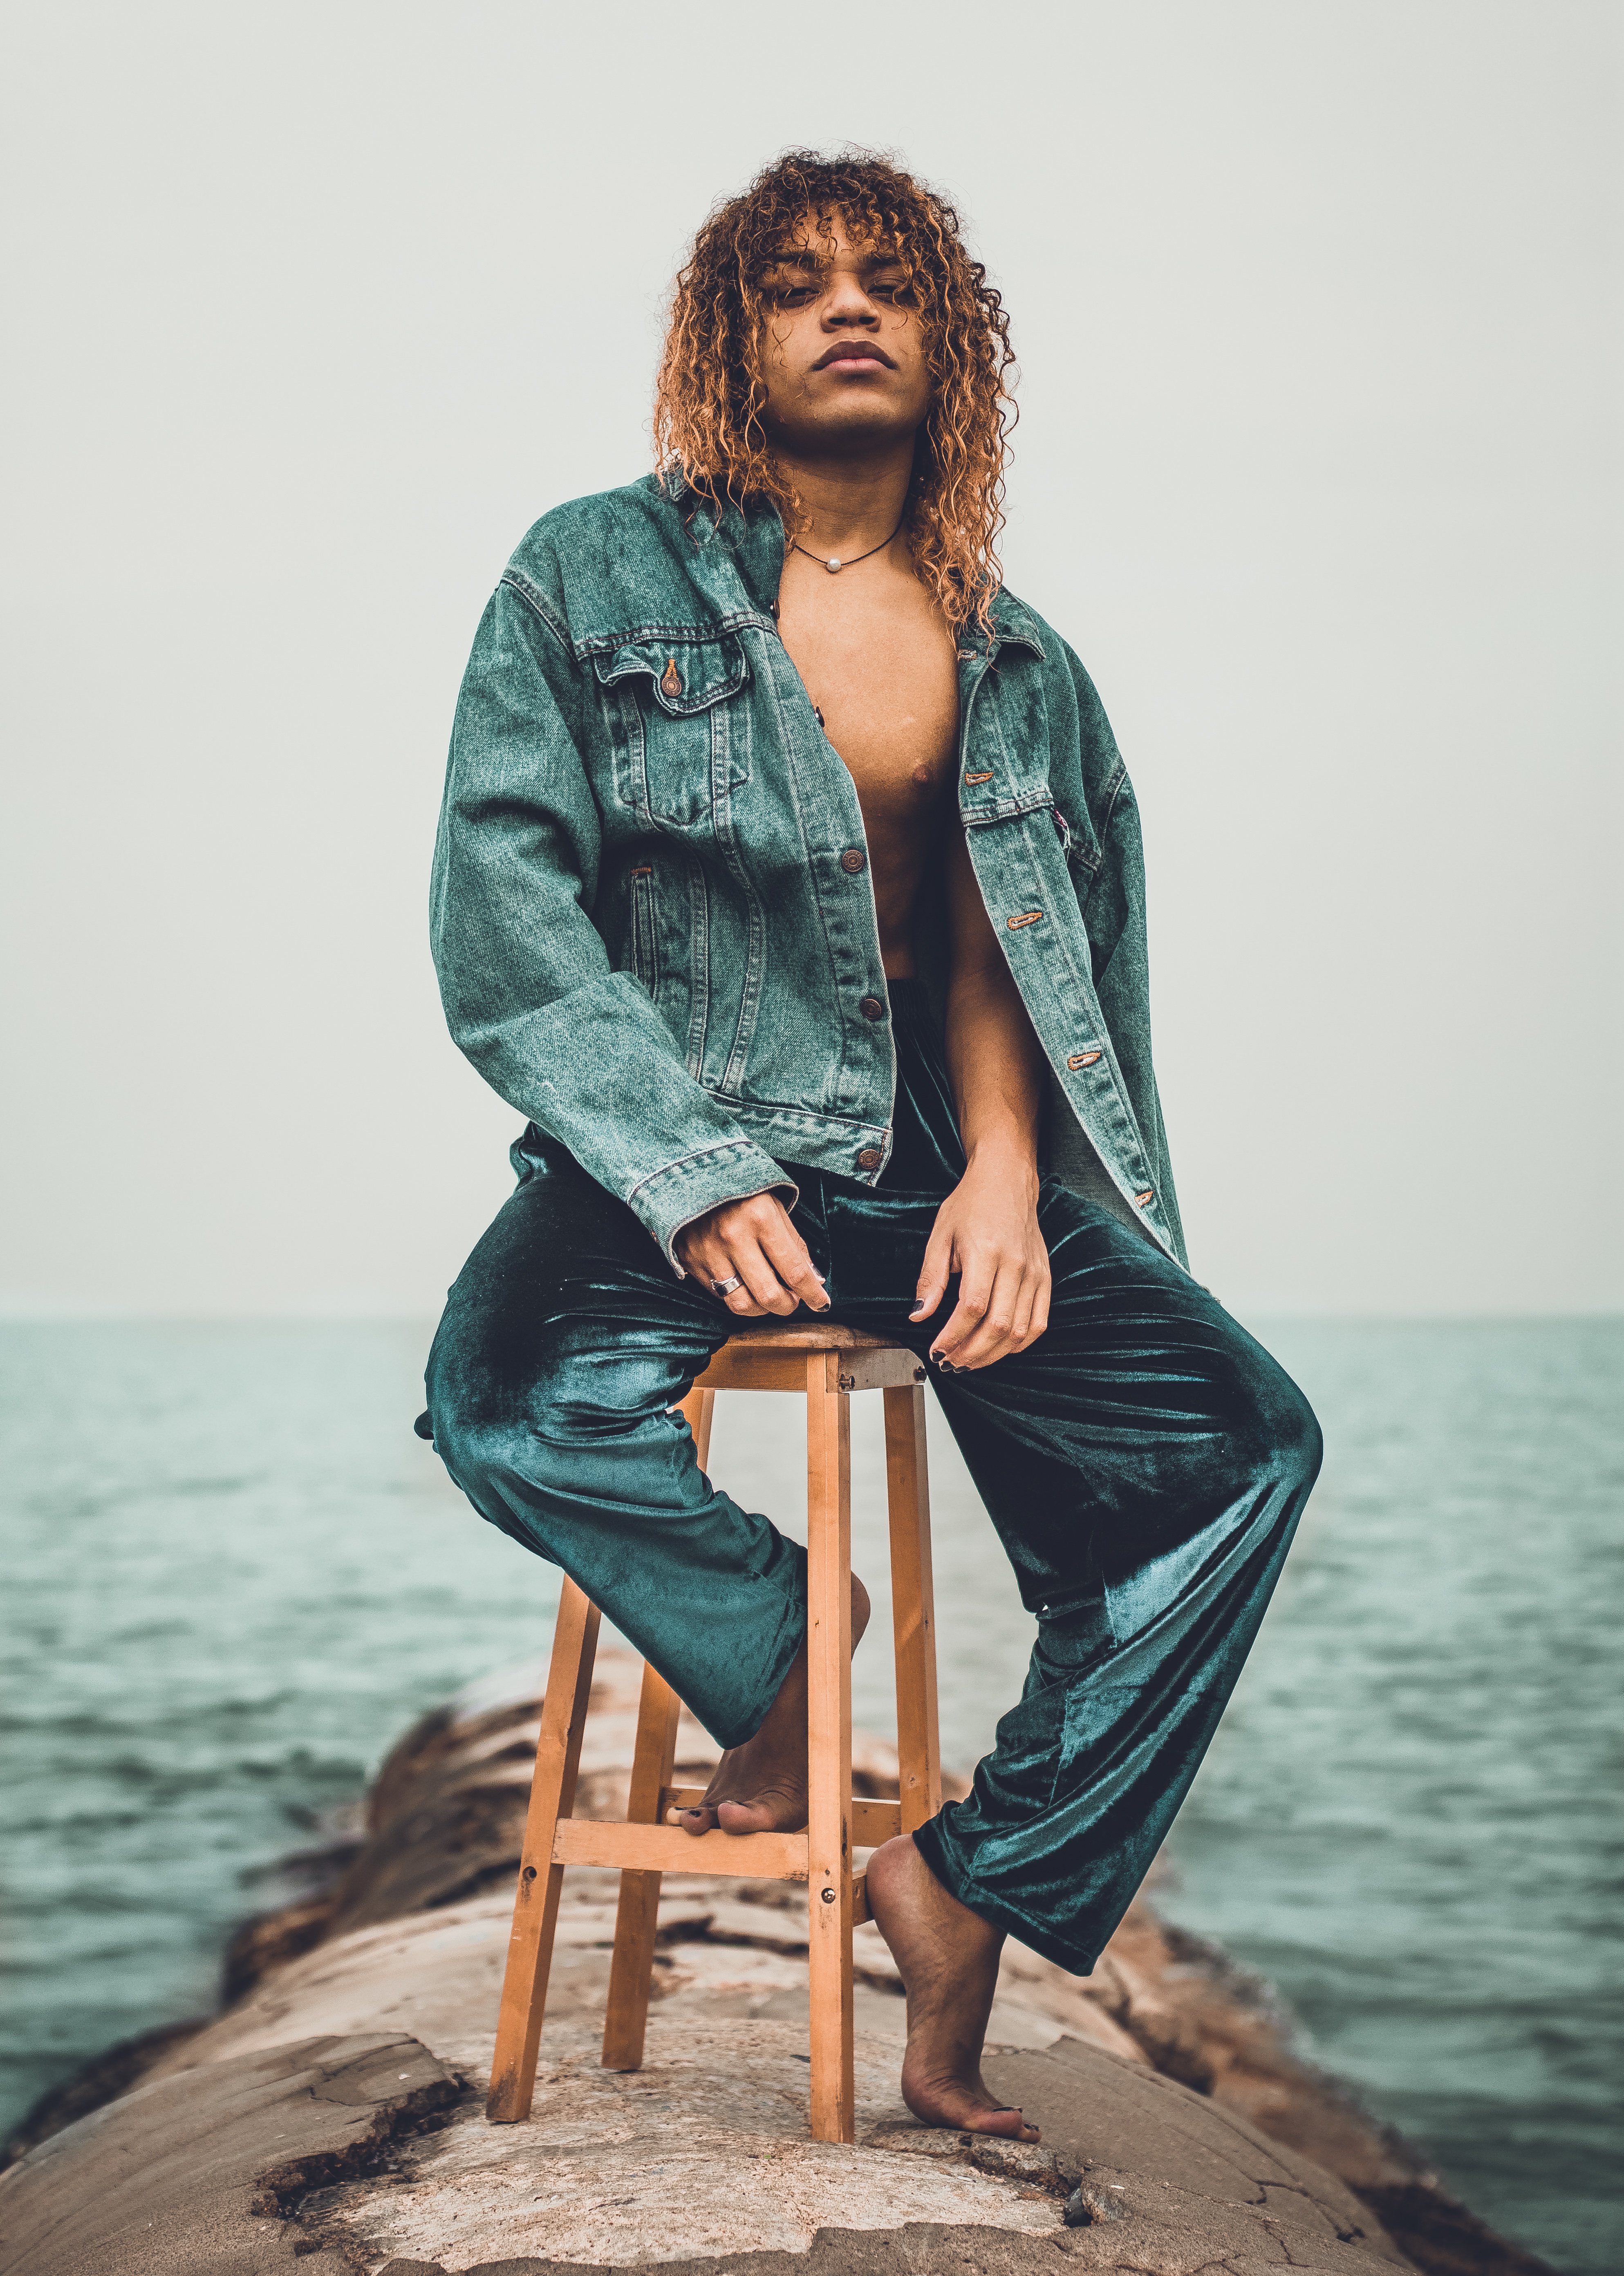
person, girl, photography, portrait, model, spring, sitting, fashion, blue, clothing, season, dress, photograph, beauty, image, photo shoot, portrait photography, human positions